Please Don't Eat the Daisies

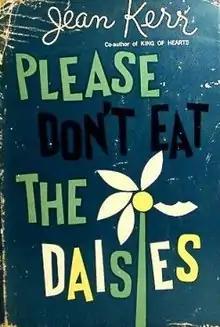
The first edition of "Please Don't Eat the Daisies" by Jean Kerr, published in 1957

Please Don't Eat the Daisies (New York: Doubleday, 1957) is a best-selling collection of humorous essays by American humorist and playwright Jean Kerr about suburban living and raising four boys. The essays do not have a plot or through-storyline, but the book sold so well it was adapted into a 1960 film starring Doris Day and David Niven. The film was later adapted into a 1965-1967 television series starring Patricia Crowley and Mark Miller. Kerr followed up this book with two later best-selling collections, "The Snake Has All the Lines" and "Penny Candy".